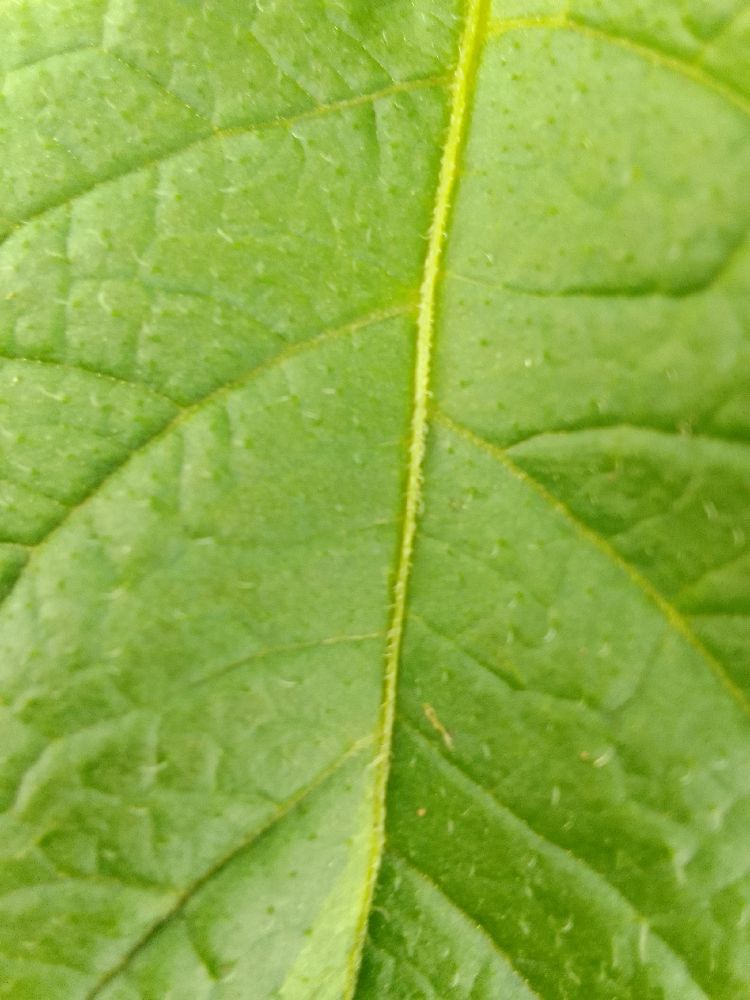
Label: Healthy